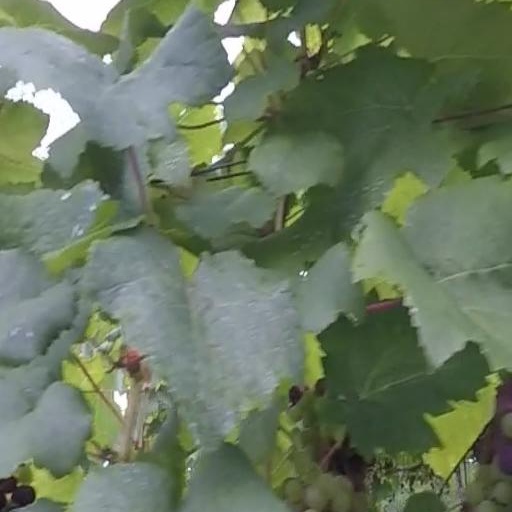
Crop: grape